STAG1

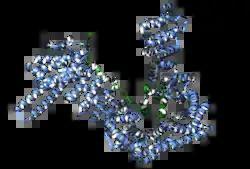
Structure of SA2 (blue) and RAD21 (green) (PDB 4PK7)

SA1 is one of three human homologues of the yeast protein Scc3 which is a core subunit of the cohesin complex (the three human paralogues are SA1, SA2 and SA3). SA1 and SA2 are expressed in somatic cells whereas SA3 is the main SA paralogue in meiotic cells. In humans, SA2 has been shown to be more abundant than SA1; however, in other cell types, SA1 is the dominant form.